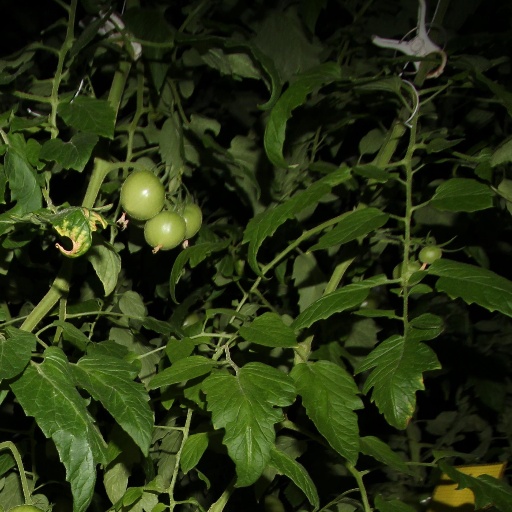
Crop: tomato